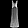
Label: Dress